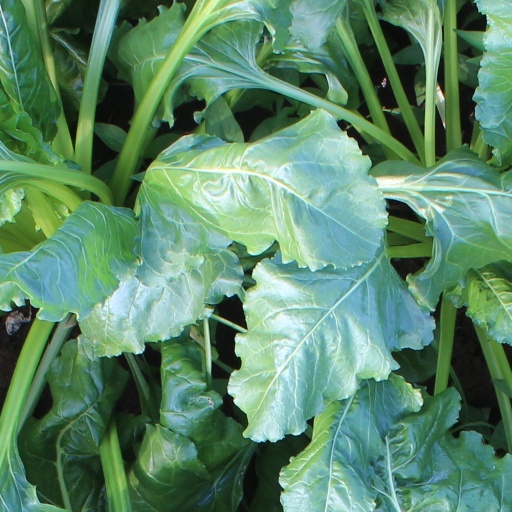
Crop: sugar beet